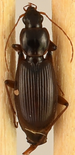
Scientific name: Synuchus impunctatus
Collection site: Bartlett Experimental Forest NEON (BART), plot BART_066